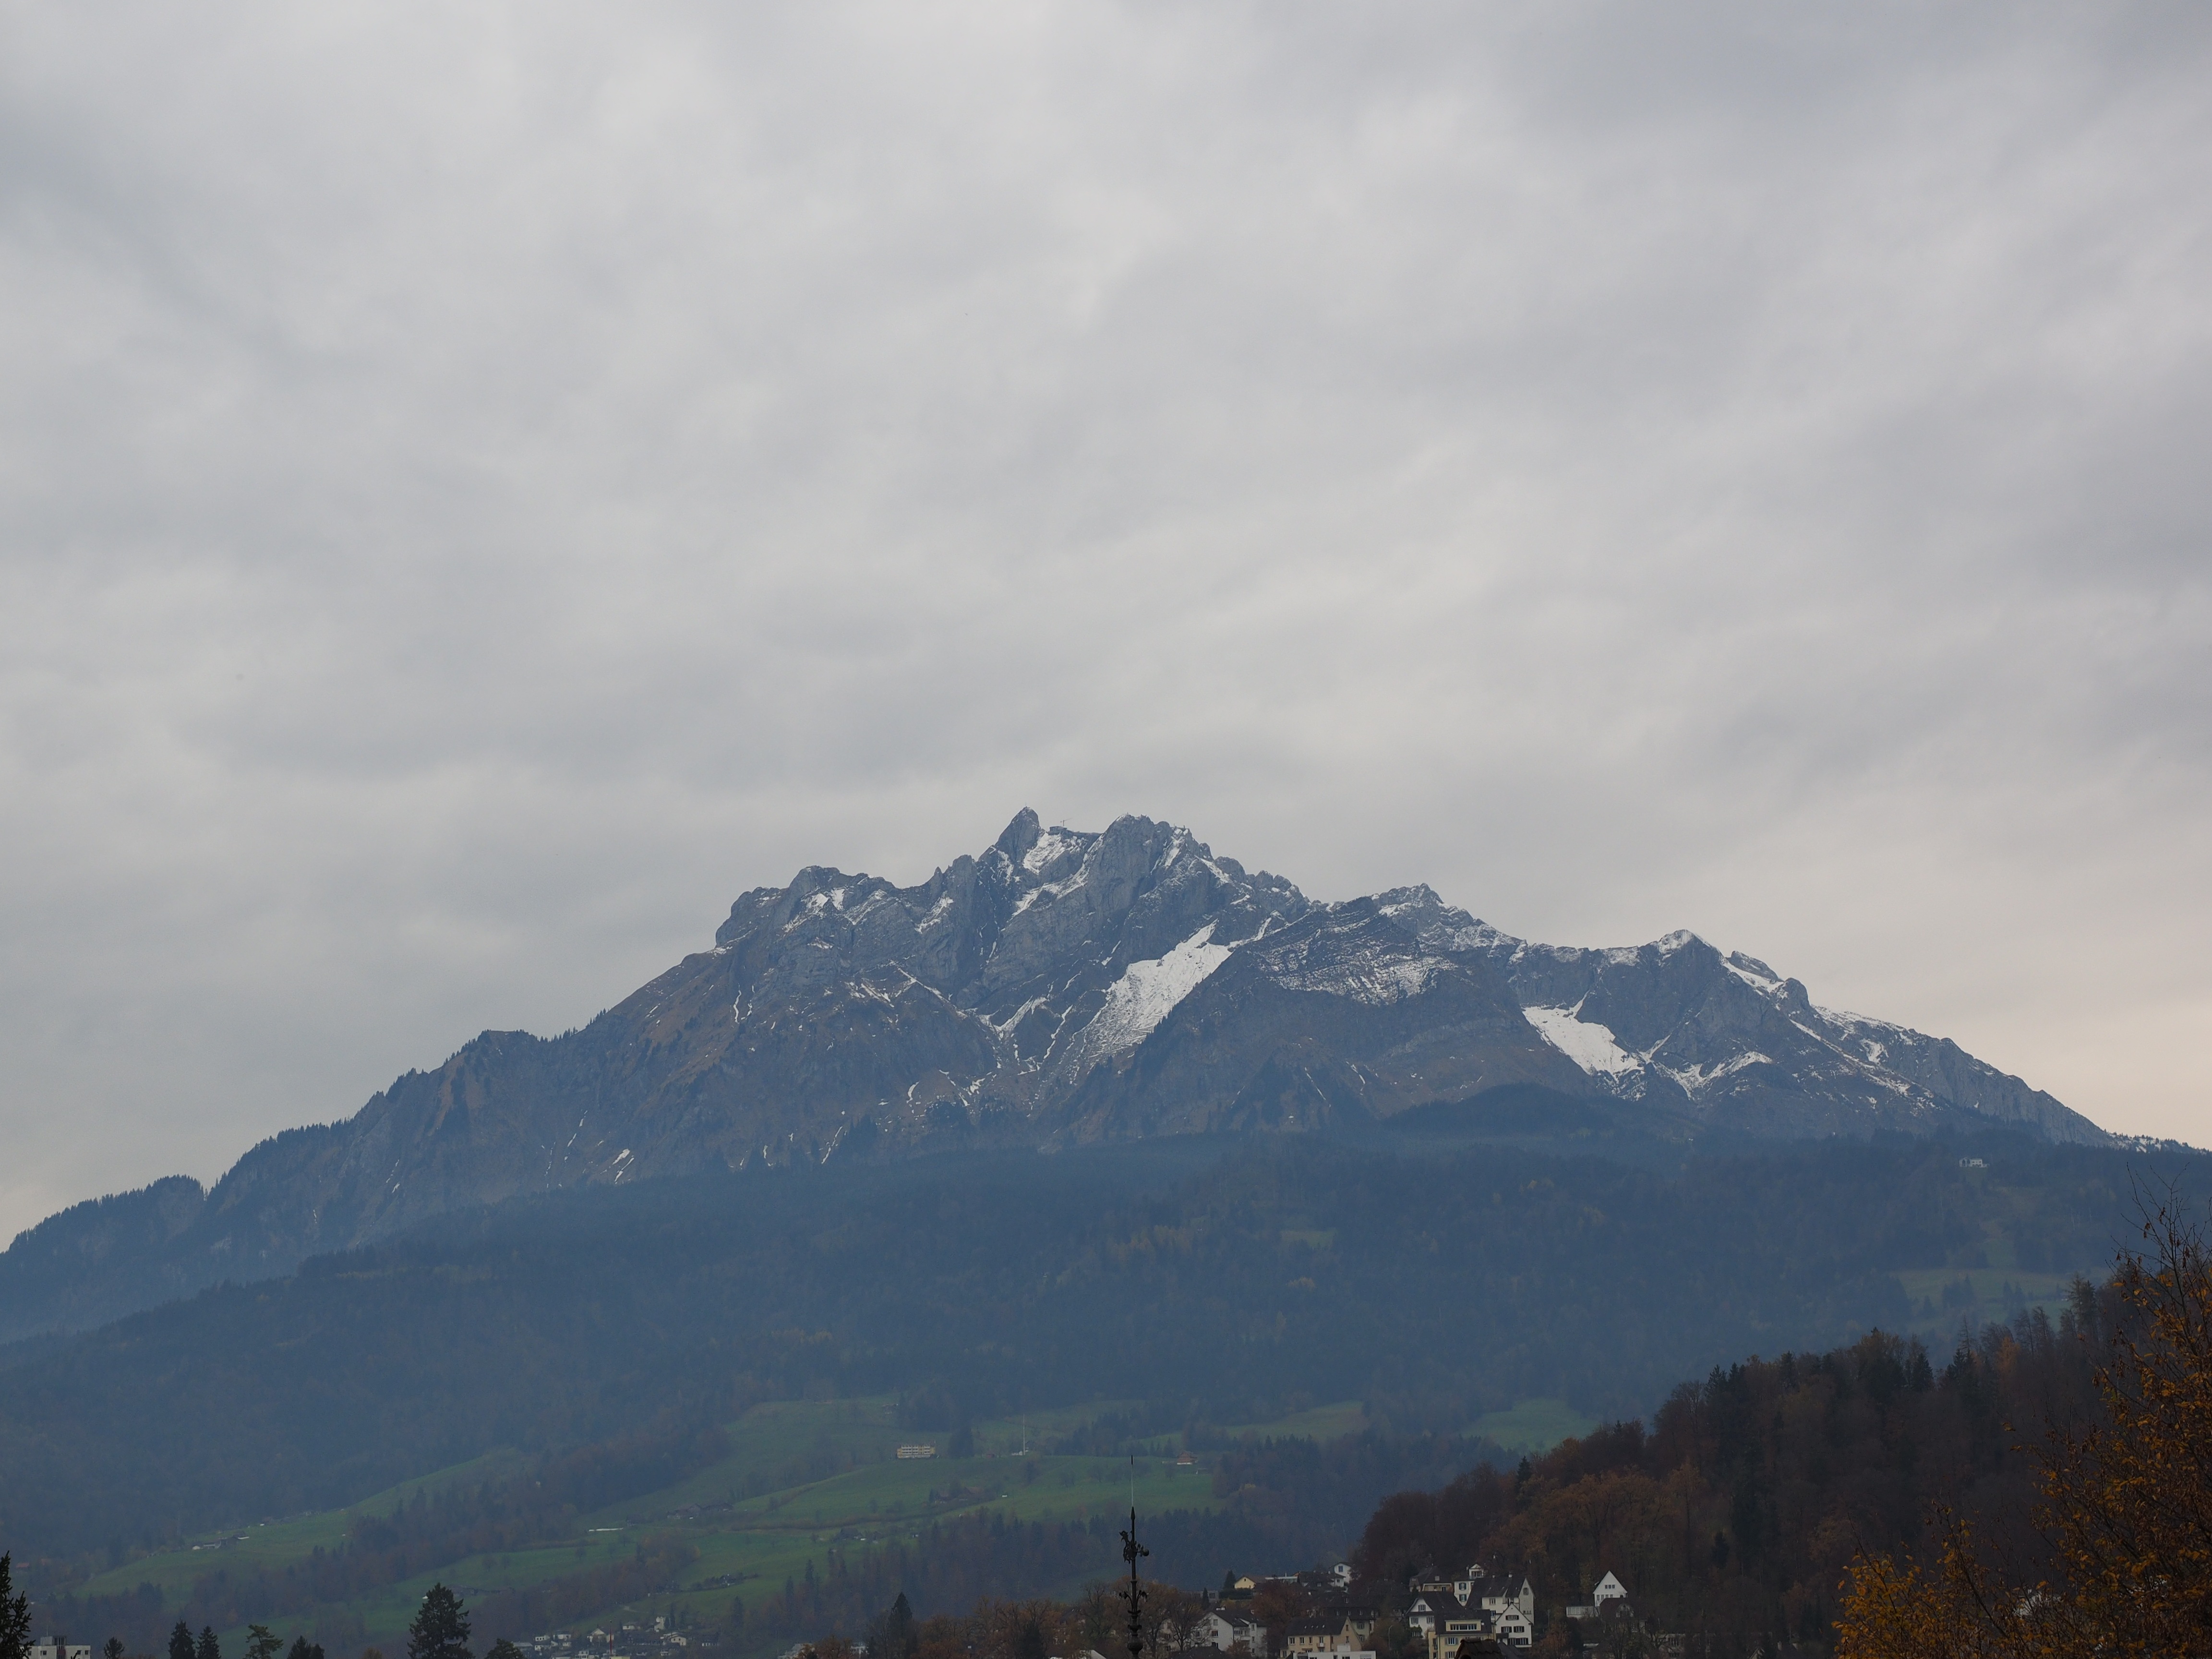
landscape, nature, mountain, snow, cloud, sky, morning, hill, valley, mountain range, highland, ridge, summit, massif, alps, plateau, lucerne, switzerland, fell, pilatus, landform, hausberg, geographical feature, atmospheric phenomenon, mountainous landforms